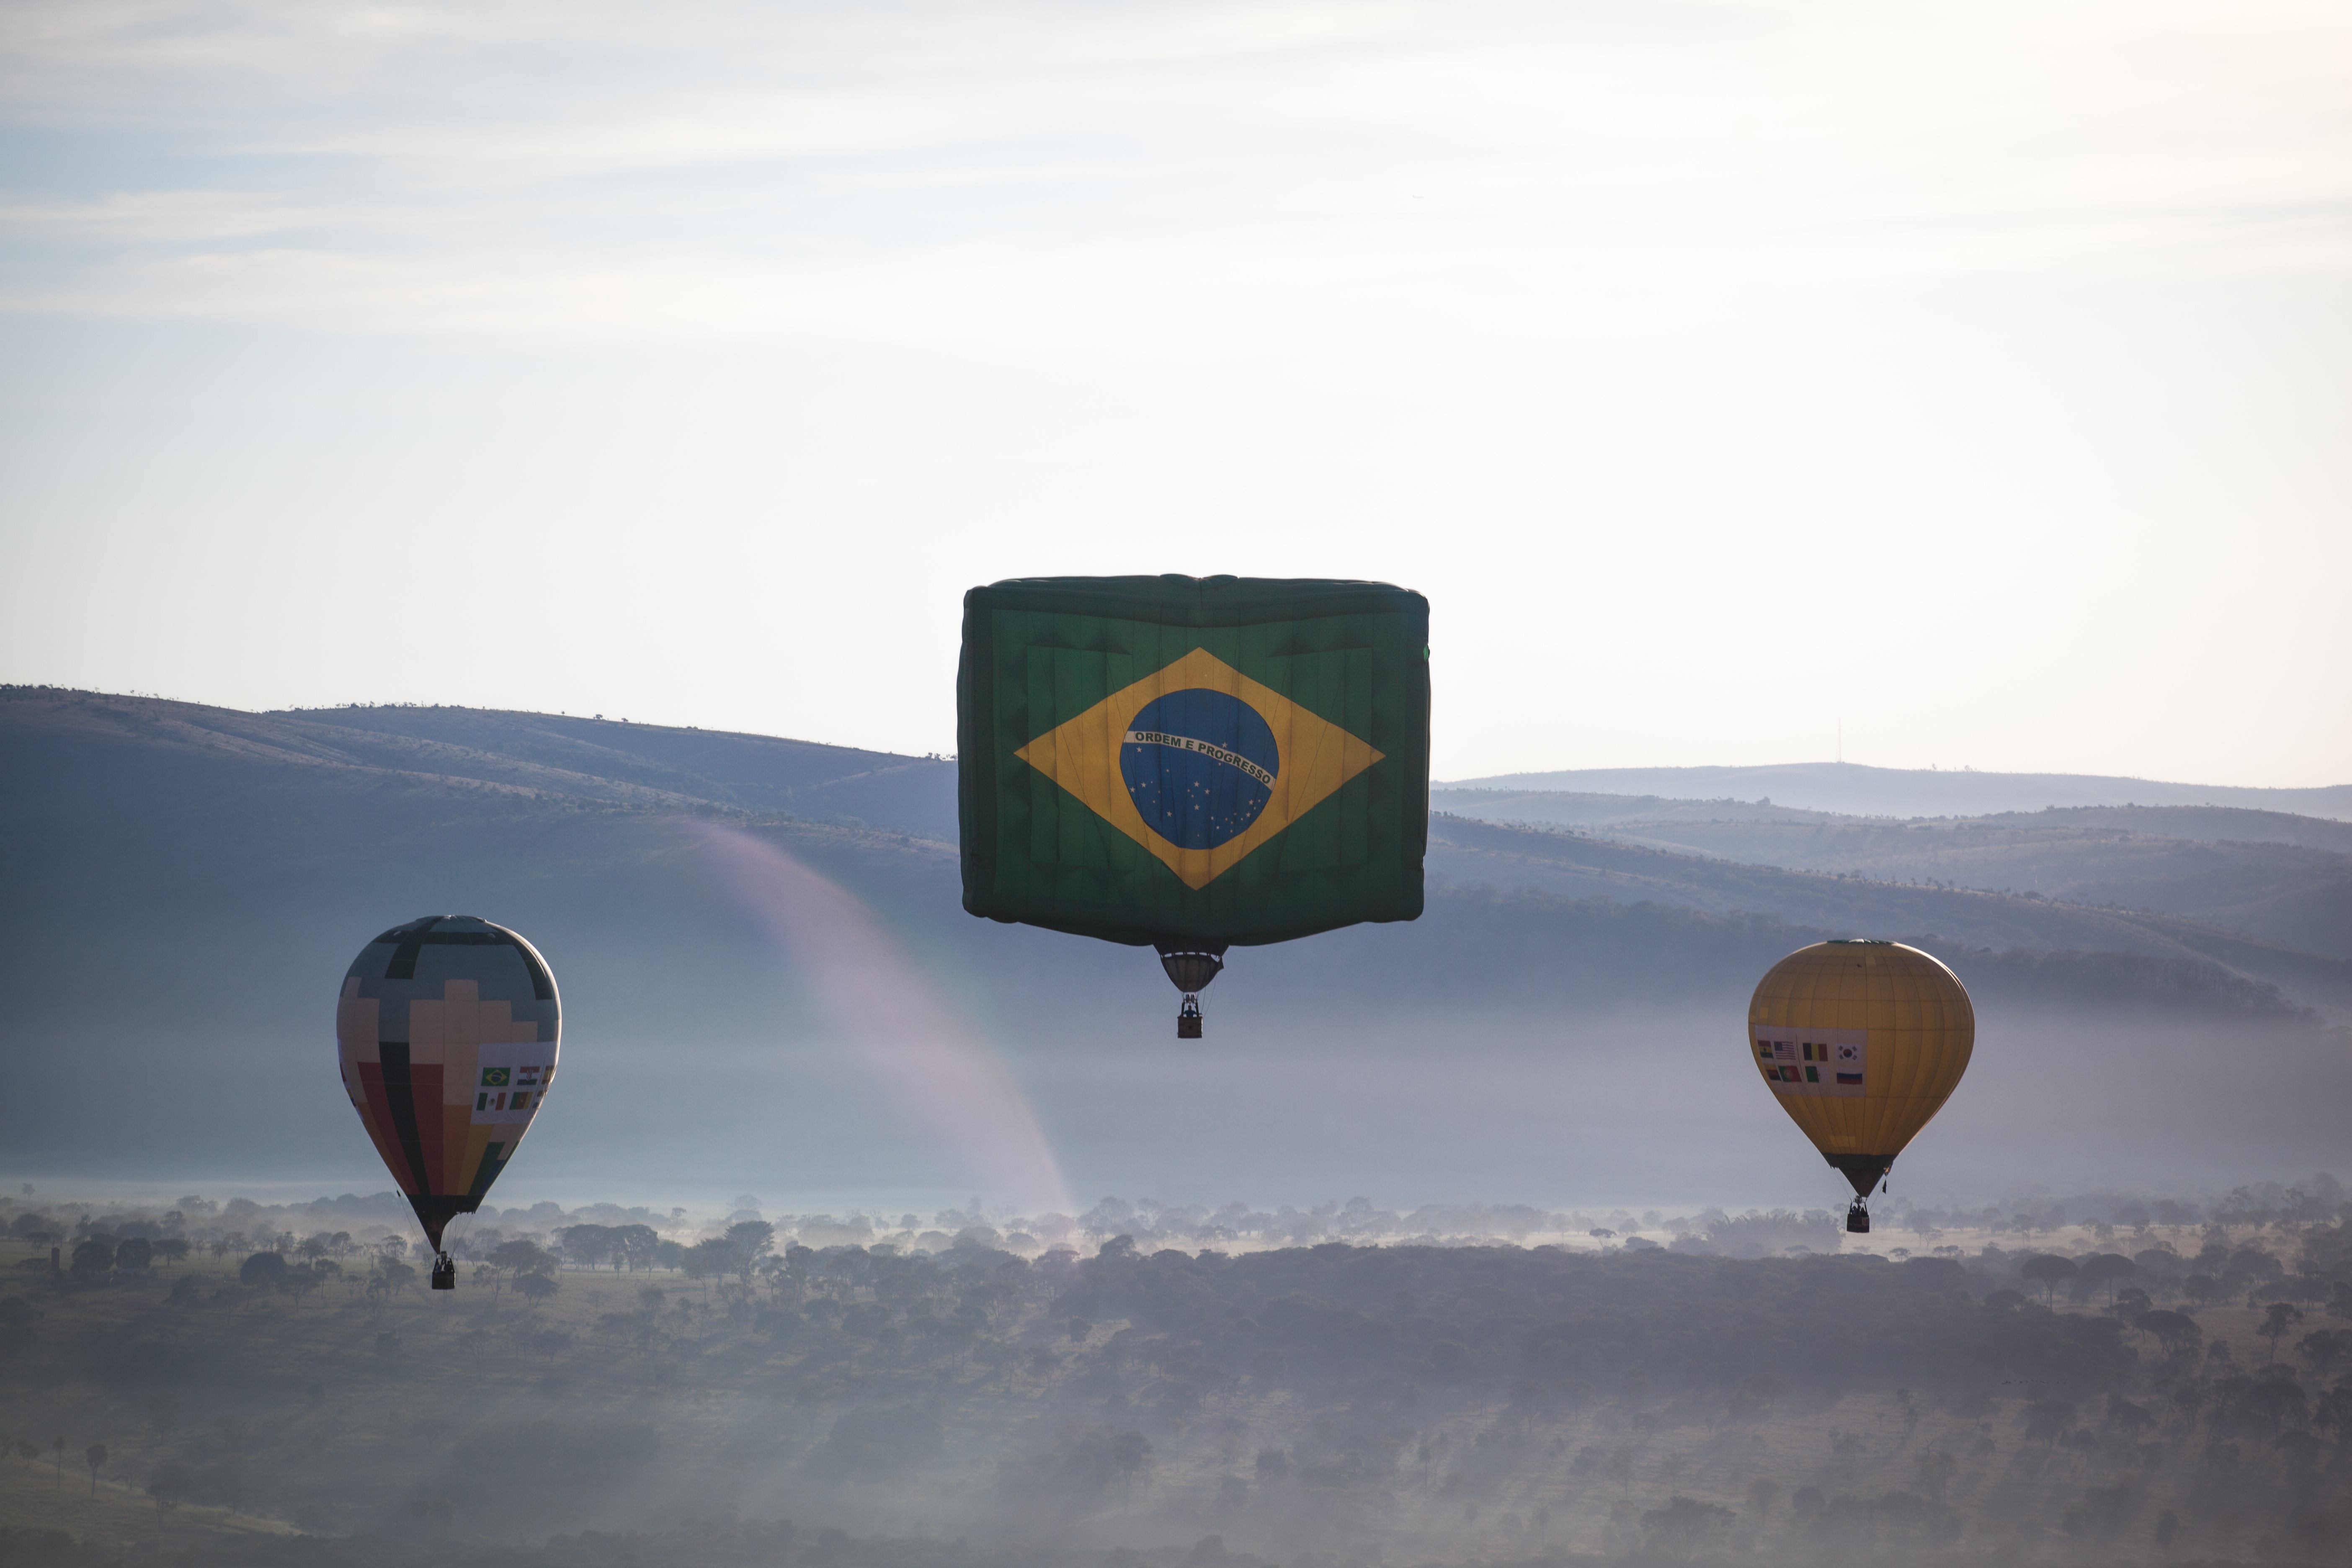
wing, balloon, hot air balloon, aircraft, vehicle, aviation, flight, toy, hot air ballooning, balloon flight, atmosphere of earth